Feliu Formosa

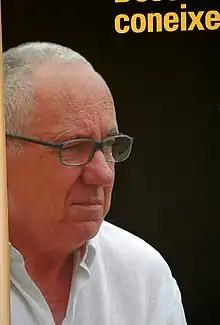
Feliu Formosa.JPG

Feliu Formosa Torres (born 10 September 1934 in Sabadell, Catalonia, Spain) is a Spanish dramatist, poet and translator from Catalonia. He has served as dean of Institució de les Lletres Catalanes.